Sawara, Chiba

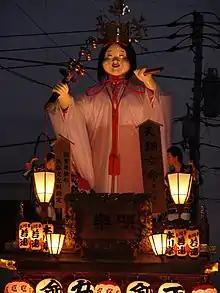
Biannual Sawara Matsuri Festival

Sawara has been settled since prehistoric times, and has numerous remains of Jōmon period shell middens and Kofun period burial mounds. By the Nara period, it had developed as a port, and as a "monzenmachi" associated with Katori Shrine, and in the Heian period was a regional commerce center for numerous "shōen" in the area. During the Edo period, it was partly under the control of the Omigawa Domain, a feudal domain of the Tokugawa shogunate. Modern Sawara Town was created in 1889. Sawara-city established on March 15, 1951 through merger with neighboring town of Katori and the villages of Kasai and Higashi-Oto. It expanded further on February 11, 1955 through annexation of the neighboring villages of Mizuho, Shinshima, Tsunomiya and Okura.